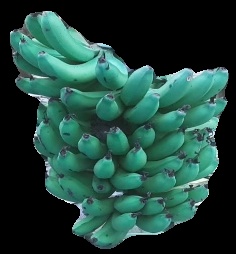
Variety: pachbale
Grade: grade3